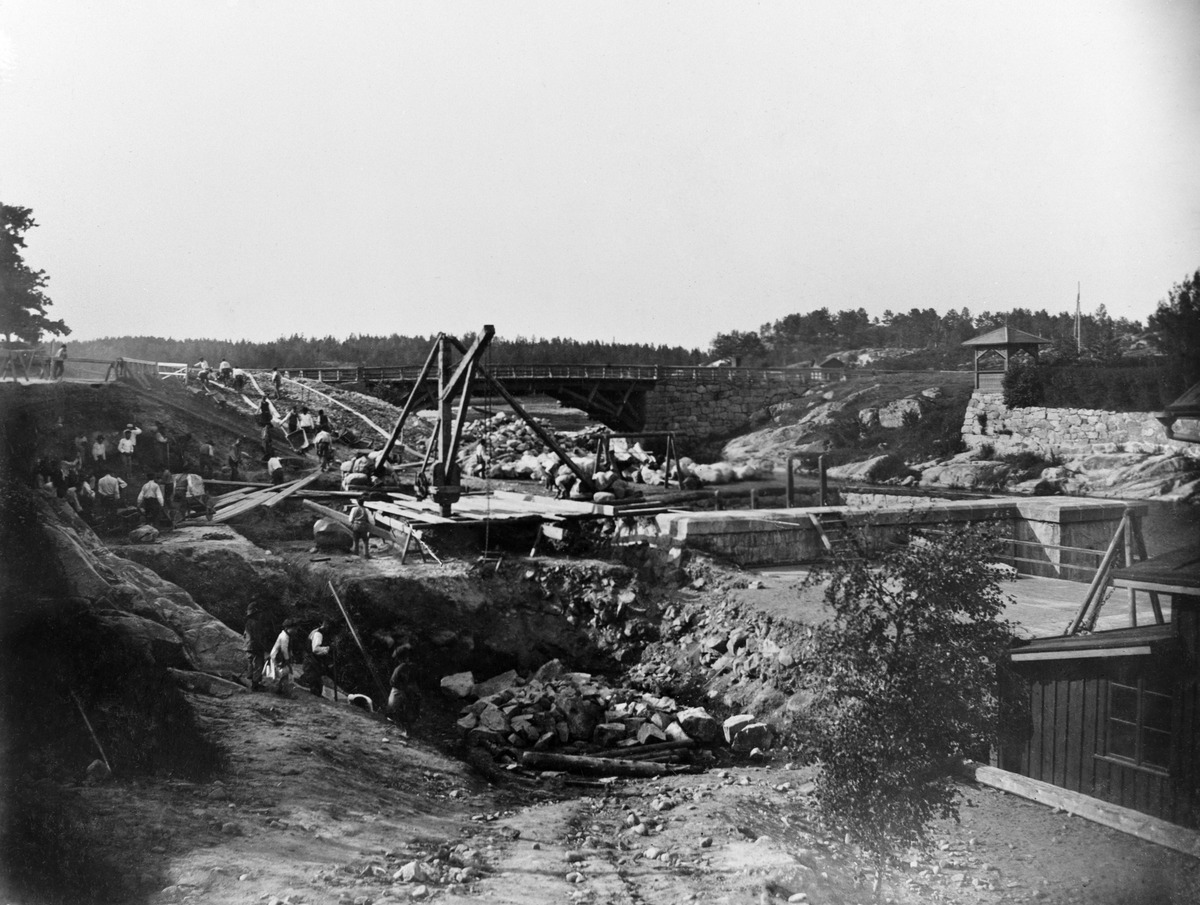
Vesilaitoksen Vanhankaupungin höyrypumppulaitoksen rakennustyömaa
sisällön kuvaus: Vesilaitoksen Vanhankaupungin höyrypumppulaitoksen rakennustyömaa. mustavalkoinen
Ajankohta: kuvausaika 1889
Paikka: Suomi, Uusimaa, Helsinki, Vanhakaupunki Helsinki, Hämeentie 163
Aiheet: kunnallistekniikka vesihuolto, pumppaamot, höyryvoima